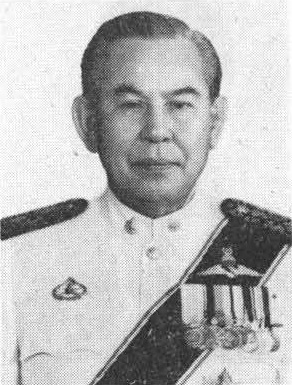
สมรรค ศิริจันทร์

| name = สมรรค ศิริจันทร์
| image = สมรรค ศิริจันทร์.jpg
| honorific-suffix = เครื่องราชอิสริยาภรณ์อันเป็นที่เชิดชูยิ่งช้างเผือก|ม.ป.ช., เครื่องราชอิสริยาภรณ์อันมีเกียรติยศยิ่งมงกุฎไทย|ม.ว.ม., เครื่องราชอิสริยาภรณ์อันเป็นที่สรรเสริญยิ่งดิเรกคุณาภรณ์|จ.ภ.
| order = รายนามรองประธานสภาผู้แทนราษฎรไทย|รองประธานสภาผู้แทนราษฎร
| term_start = 26 เมษายน 2526
| term_end = 1 พฤษภาคม 2529
| alongside = ปิยะณัฐ วัชราภรณ์
| predecessor = สอาด ปิยวรรณ
| successor = ชุมพล ศิลปอาชา
| birth_place =อำเภอบางพลี จังหวัดสมุทรปราการ
| party = พรรคประชากรไทย|ประชากรไทย (2522 – 2534)
| spouse = ศรีประไพ ศิริจันทร์
สมรรค ศิริจันทร์ (24 กุมภาพันธ์ พ.ศ. 2467 – 2 กรกฎาคม พ.ศ. 2543) อดีตรองประธานสภาผู้แทนราษฎร อดีตสมาชิกสภาผู้แทนราษฎรจังหวัดสมุทรปราการ 3 สมัย และอดีตเลขาธิการพรรคประชากรไทย รวมทั้งเคยดำรงตำแหน่งสภาร่างรัฐธรรมนูญไทย พ.ศ. 2539|สมาชิกสภาร่างรัฐธรรมนูญ
== ประวัติ ==
สมรรค เกิดเมื่อวันที่ 24 กุมภาพันธ์ พ.ศ. 2466 (นับแบบปัจจุบัน คือปี พ.ศ. 2467)ประวัติสมาชิกรัฐสภาไทย พ.ศ. 2529. สำนักงานเลขารัฐสภา. 2529 เป็นบุตรของนายอิม และ นางเลี้ยง ศิริจันทร์ มีพี่น้อง 9 คน สำเร็จการศึกษา ธรรมศาสตรบัณฑิต มหาวิทยาลัยธรรมศาสตร์และการเมือง สมรสกับศรีประไพ ศิริจันทร์ (สกุลเดิม : รัชตะปิติ) มีบุตร-ธิดา รวม 5 คน คือ
* พันเอกสุพพัต ศิริจันทร์ สมรสกับ หม่อมหลวงวิมลพรรณ กมลาสน์ มีบุตร-ธิดา รวม 2 คน
* วุฒิชัย ศิริจันทร์ สมรสกับ จิรพร สุวรรณปาล มีบุตร-ธิดา รวม 2 คน
* ทินวัฒน์ ศิริจันทร์ สมรสกับ จิรวรรณ นิ้มสันติเจริญ มีบุตร-ธิดา รวม 3 คน
* รัชฎาภรณ์ ศิริจันทร์ สมรสกับ พลตรีอนันต์ ทองเอี่ยม มีบุตร-ธิดา รวม 3 คน
* นางสาวกรแก้ว ศิริจันทร์
สมรรค ศิริจันทร์ ถึงแก่อนิจกรรมเมื่อวันที่ 2 กรกฎาคม พ.ศ. 2543 สิริอายุรวม 76 ปี
== งานการเมือง ==
สมรรค เข้าสู่วงการการเมือง ด้วยการเป็นสมาชิกสภาจังหวัดสมุทรปราการ ใน พ.ศ. 2510 ก่อนที่จะได้รับเลือกตั้งเป็นสมาชิกสภาผู้แทนราษฏรครั้งแรกใน พ.ศ. 2522 สังกัดพรรคประชากรไทย และได้รับเลือกติดต่อกันรวม 3 ครั้ง
สมรรค ได้รับเลือกเป็นรองประธานสภาผู้แทนราษฎร คนที่ 1 ในสภาผู้แทนราษฎรไทย ชุดที่ 14 เมื่อ พ.ศ. 2526
สมรรค เคยเป็นรองเลขาธิการพรรคสันติชน ในปี พ.ศ. 2517 ประกาศกระทรวงมหาดไทย เรื่อง การจดทะเบียนพรรคการเมือง ราชกิจจานุเบกษา เล่ม 92 ตอน 193 ง พิเศษ หน้า 1 18 กันยายน พ.ศ. 2518 และเป็นเลขาธิการพรรคประชากรไทย
สมรรค เคยดำรงตำแหน่งสภาร่างรัฐธรรมนูญไทย พ.ศ. 2539|สมาชิกสภาร่างรัฐธรรมนูญ ในปี พ.ศ. 2539
=== สมาชิกสภาผู้แทนราษฎร ===
สมรรค ศิริจันทร์ ได้รับการเลือกตั้งเป็นสมาชิกสภาผู้แทนราษฎรทั้งหมด 3 สมัย คือ
# การเลือกตั้งสมาชิกสภาผู้แทนราษฎรไทยเป็นการทั่วไป พ.ศ. 2522 จังหวัดสมุทรปราการ สังกัดพรรคประชากรไทย
# การเลือกตั้งสมาชิกสภาผู้แทนราษฎรไทยเป็นการทั่วไป พ.ศ. 2526 จังหวัดสมุทรปราการ สังกัดพรรคประชากรไทย
# การเลือกตั้งสมาชิกสภาผู้แทนราษฎรไทยเป็นการทั่วไป พ.ศ. 2529 จังหวัดสมุทรปราการ สังกัดพรรคประชากรไทย
== เครื่องราชอิสริยาภรณ์ ==
ราชกิจจานุเบกษา, ประกาศสำนักนายกรัฐมนตรี เรื่อง พระราชทานเครื่องราชอิสริยาภรณ์ , เล่ม ๑๑๓ ตอนที่ ๒๒ ข หน้า ๗, ๔ ธันวาคม ๒๕๓๙
ราชกิจจานุเบกษา, แจ้งความสำนักนายกรัฐมนตรี เรื่อง พระราชทานเครื่องราชอิสริยาภรณ์, เล่ม ๑๐๓ ตอนที่ ๑๒ ง ฉบับพิเศษ หน้า ๒, ๒๗ มกราคม ๒๕๒๙
ราชกิจจานุเบกษา, ประกาศสำนักนายกรัฐมนตรี เรื่อง พระราชทานเครื่องราชอิสริยาภรณ์, เล่ม ๑๑๔ ตอนที่ ๒๙ ข หน้า ๕, ๑๖ ธันวาคม ๒๕๔๐
== อ้างอิง ==
หมวดหมู่:บุคคลจากอำเภอบางพลี
หมวดหมู่:ทนายความชาวไทย
หมวดหมู่:นักการเมืองไทย
หมวดหมู่:รองประธานสภาผู้แทนราษฎรไทย
หมวดหมู่:สมาชิกสภาผู้แทนราษฎรจังหวัดสมุทรปราการ
หมวดหมู่:สมาชิกสภาร่างรัฐธรรมนูญไทย
หมวดหมู่:พรรคสันติชน
หมวดหมู่:พรรคสังคมชาตินิยม
หมวดหมู่:พรรคประชากรไทย
หมวดหมู่:บุคคลจากคณะนิติศาสตร์ มหาวิทยาลัยธรรมศาสตร์
หมวดหมู่:ผู้ได้รับเครื่องราชอิสริยาภรณ์ ม.ป.ช.
หมวดหมู่:ผู้ได้รับเครื่องราชอิสริยาภรณ์ ม.ว.ม.
หมวดหมู่:ผู้ได้รับเครื่องราชอิสริยาภรณ์ จ.ภ.